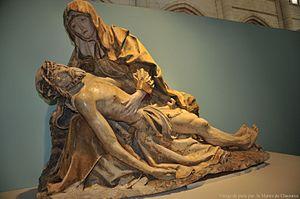
Vierge de pitié, pièce essentielle faite par celui qu'on a désigné par le nom de Maître de Chaource église de Bayel- vers 1515-1525, calcaire polychromé
L'église Saint-Martin est une église située à Bayel.